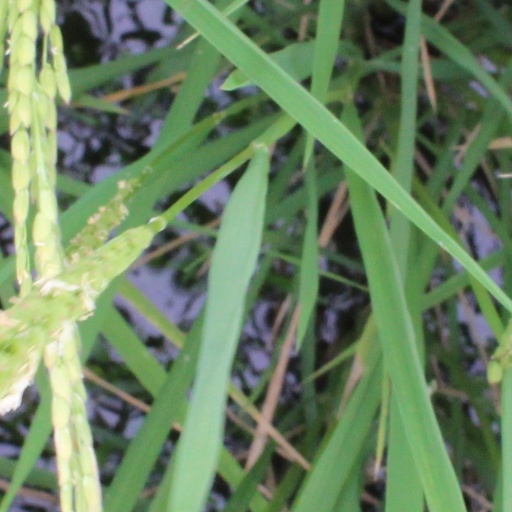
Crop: rice